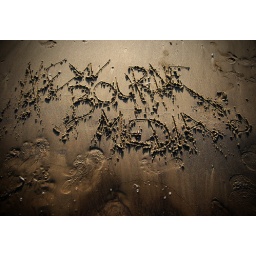
Andrea and I are corn balls and leave notes in the sand